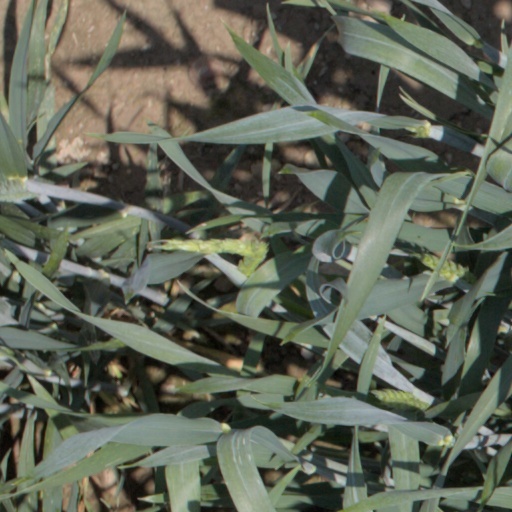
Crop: wheat